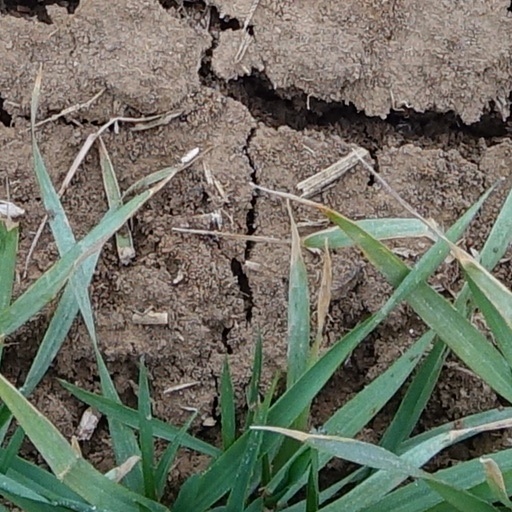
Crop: wheat